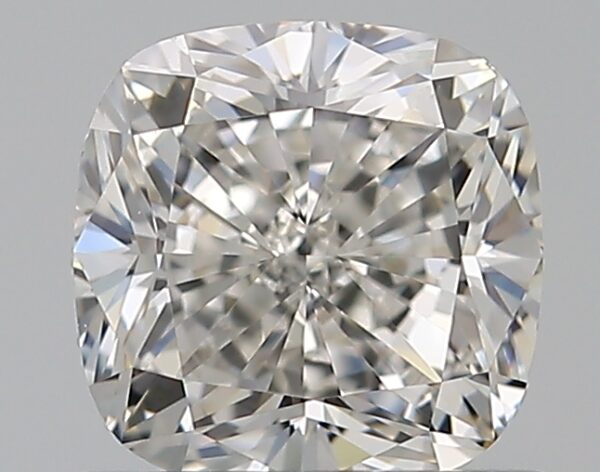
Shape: cushion
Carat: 0.75
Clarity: VS2
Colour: H
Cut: EX
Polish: EX
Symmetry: EX
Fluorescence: F
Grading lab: GIA
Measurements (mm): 5.07 x 5.04 x 3.49